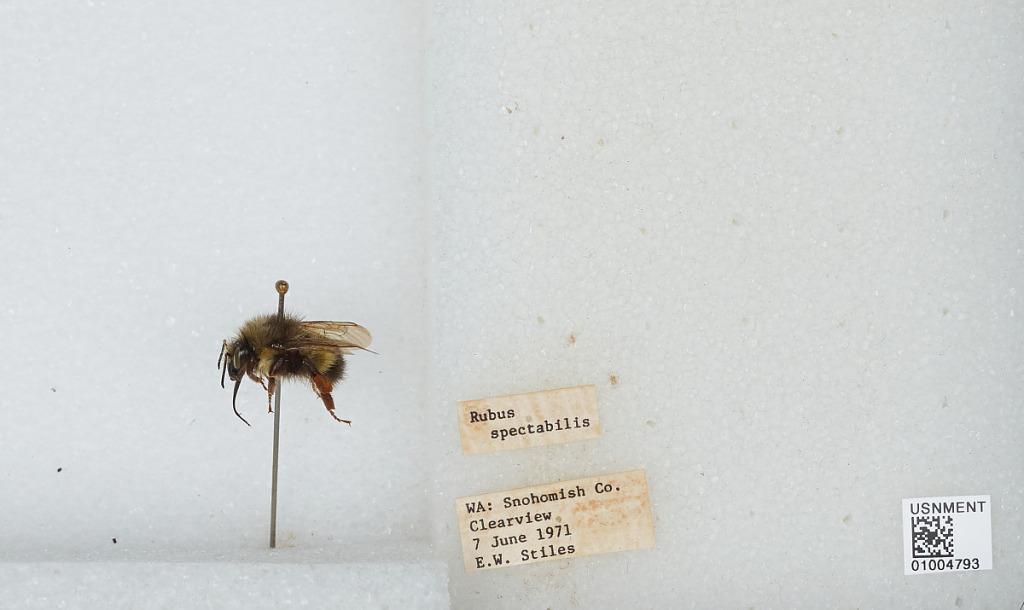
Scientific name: Bombus (Pyrobombus) flavifrons Cresson
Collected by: E. Stiles
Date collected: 1971-6-7
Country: United States
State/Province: Washington
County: Snohomish
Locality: Clearview
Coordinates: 47.8292, -122.145